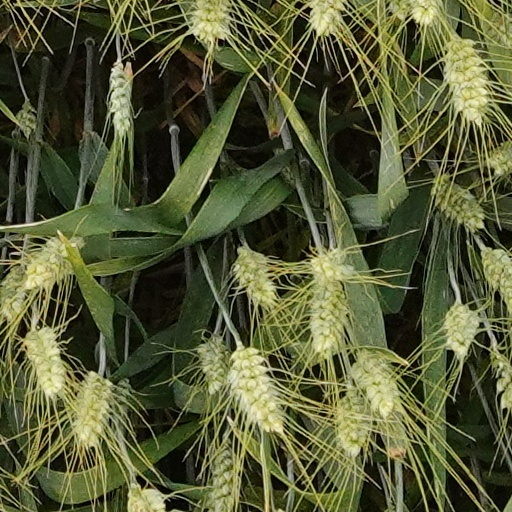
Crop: wheat